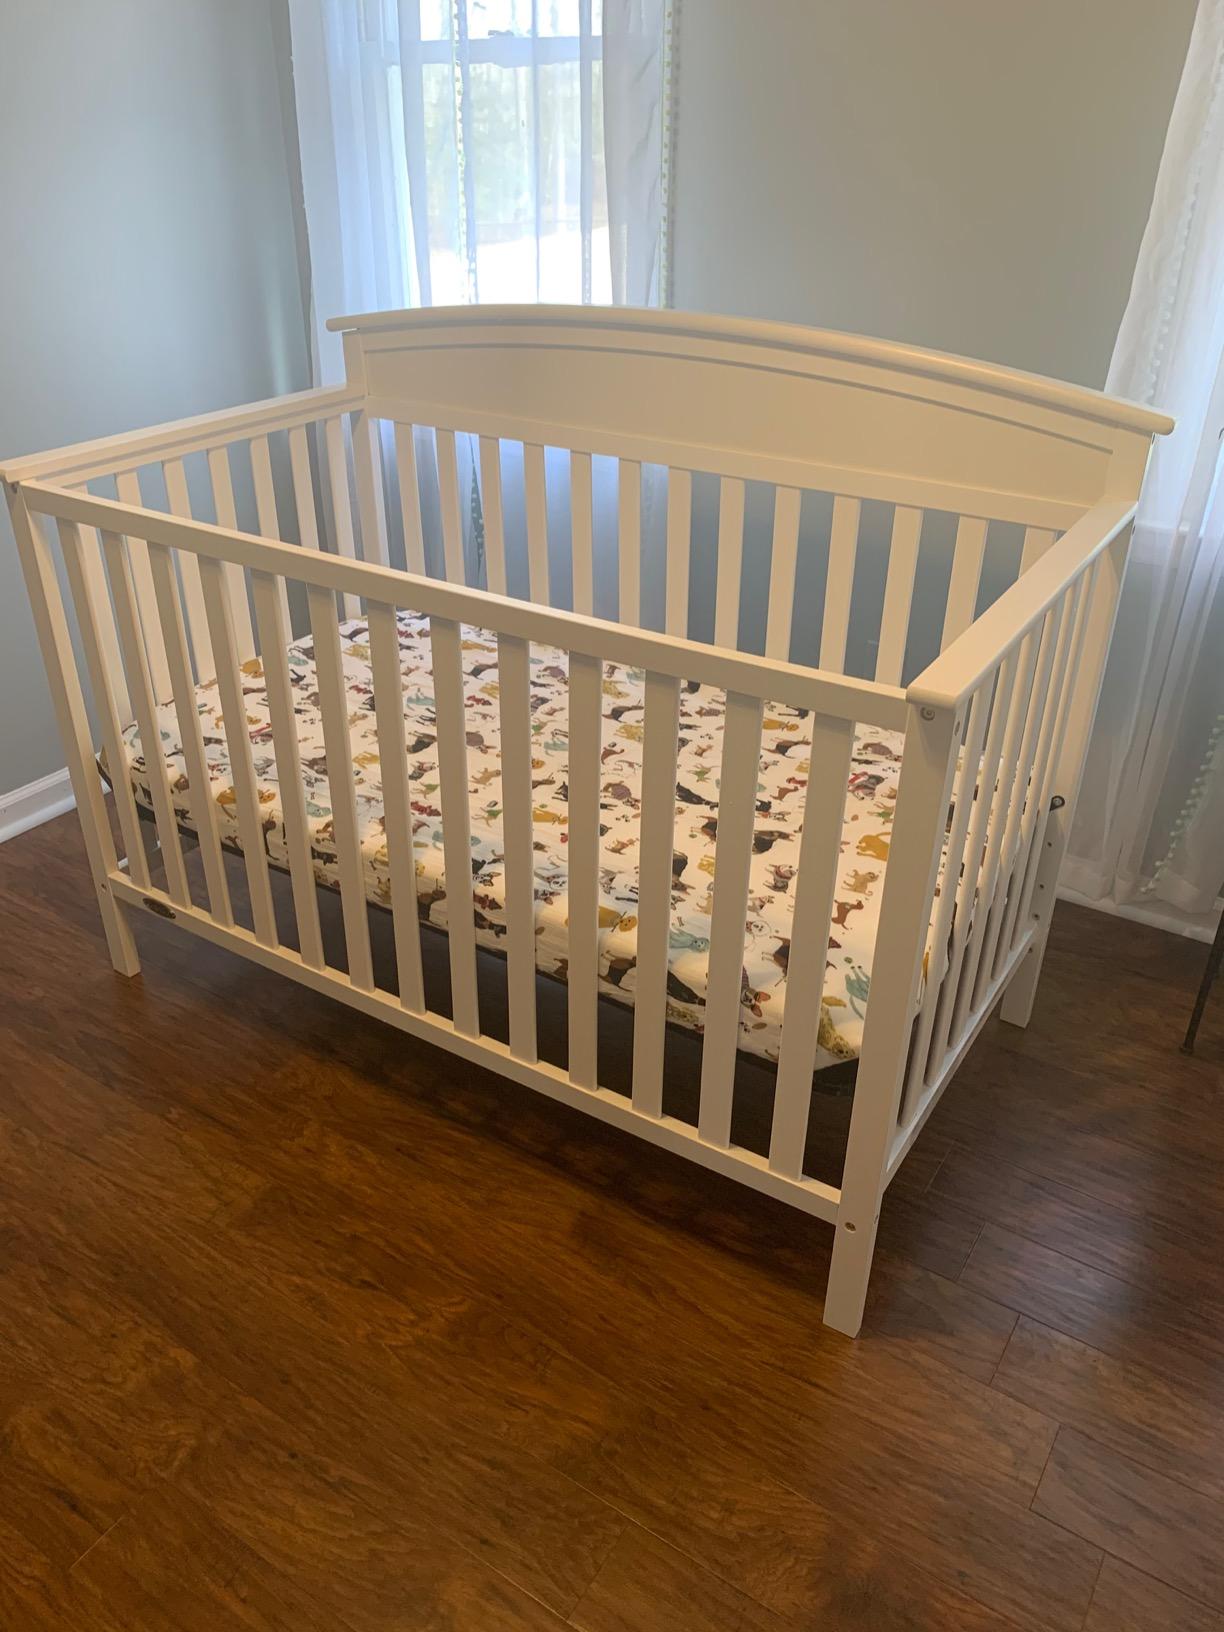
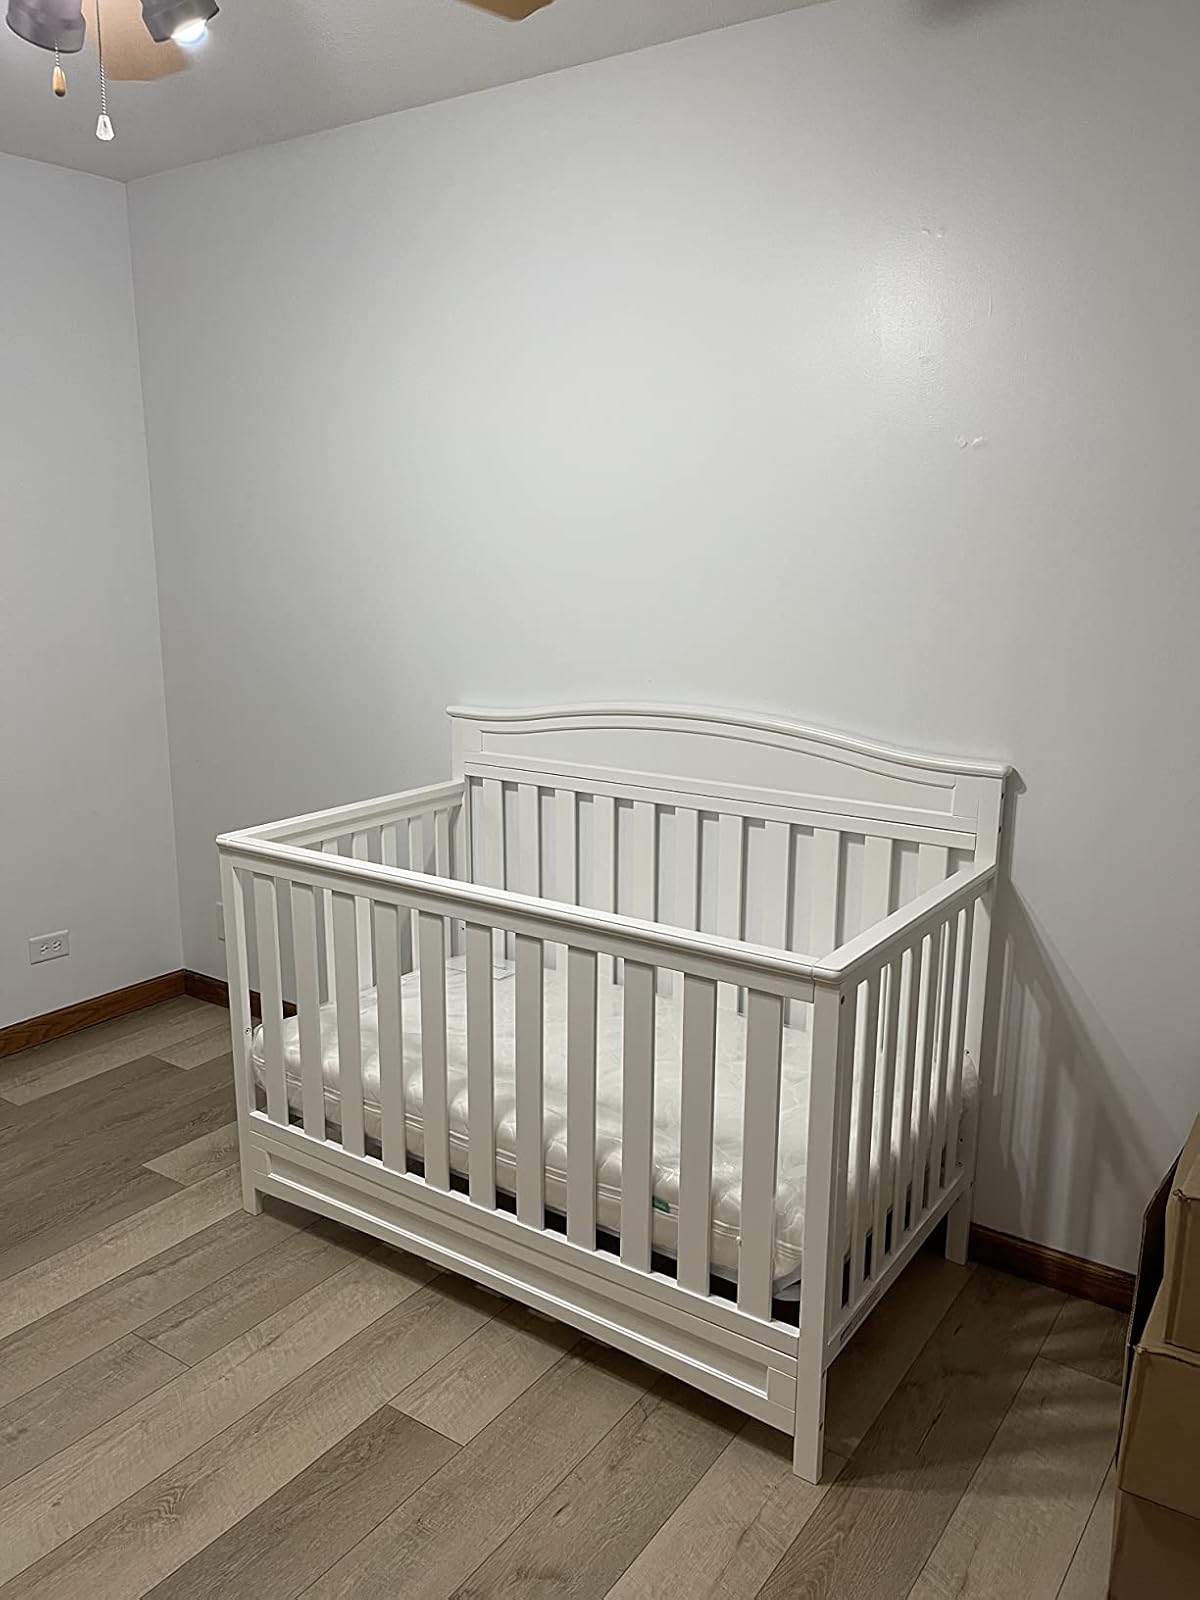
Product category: products_crib
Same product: no